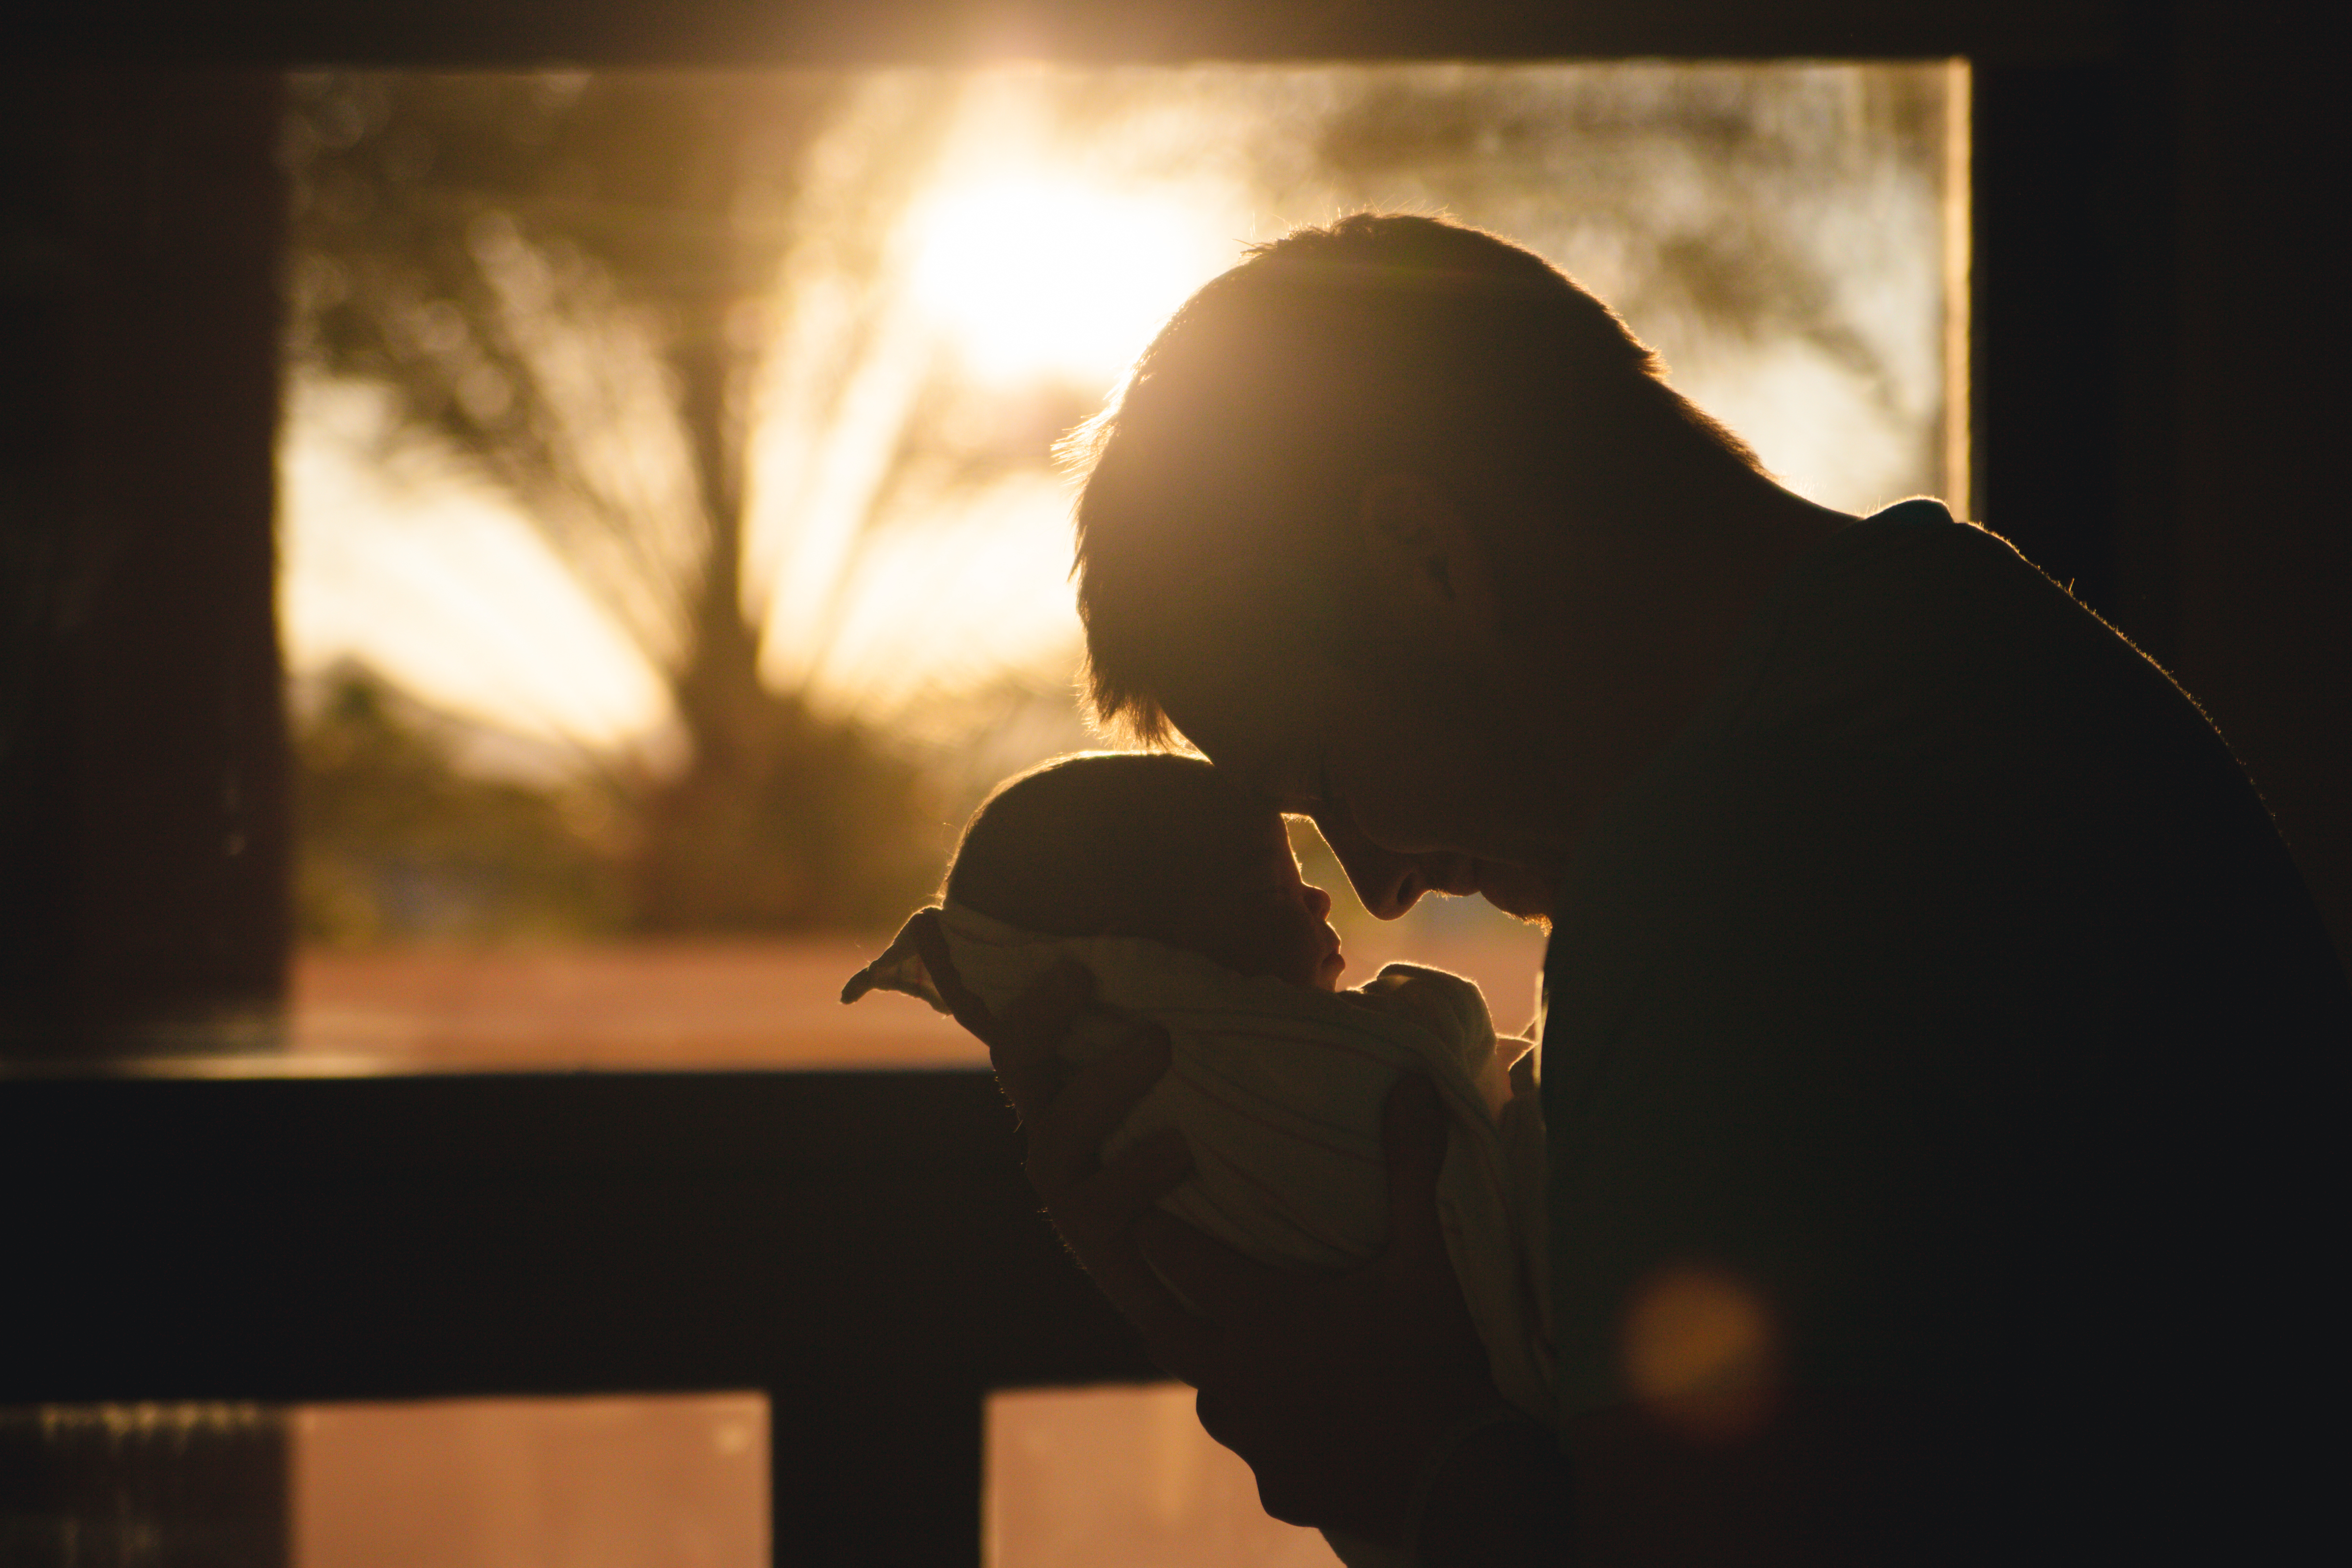
silhouette, light, sunrise, sunset, sunlight, morning, cute, love, reflection, shadow, father, romance, darkness, baby, parent, dad, happiness, newborn, adorable, emotion, interaction, precious, special moment